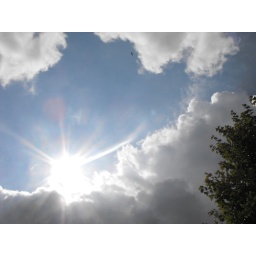
The small dark &amp;quot;speck&amp;quot; above and to the right of the sun, just below the cloud is a bird soaring.